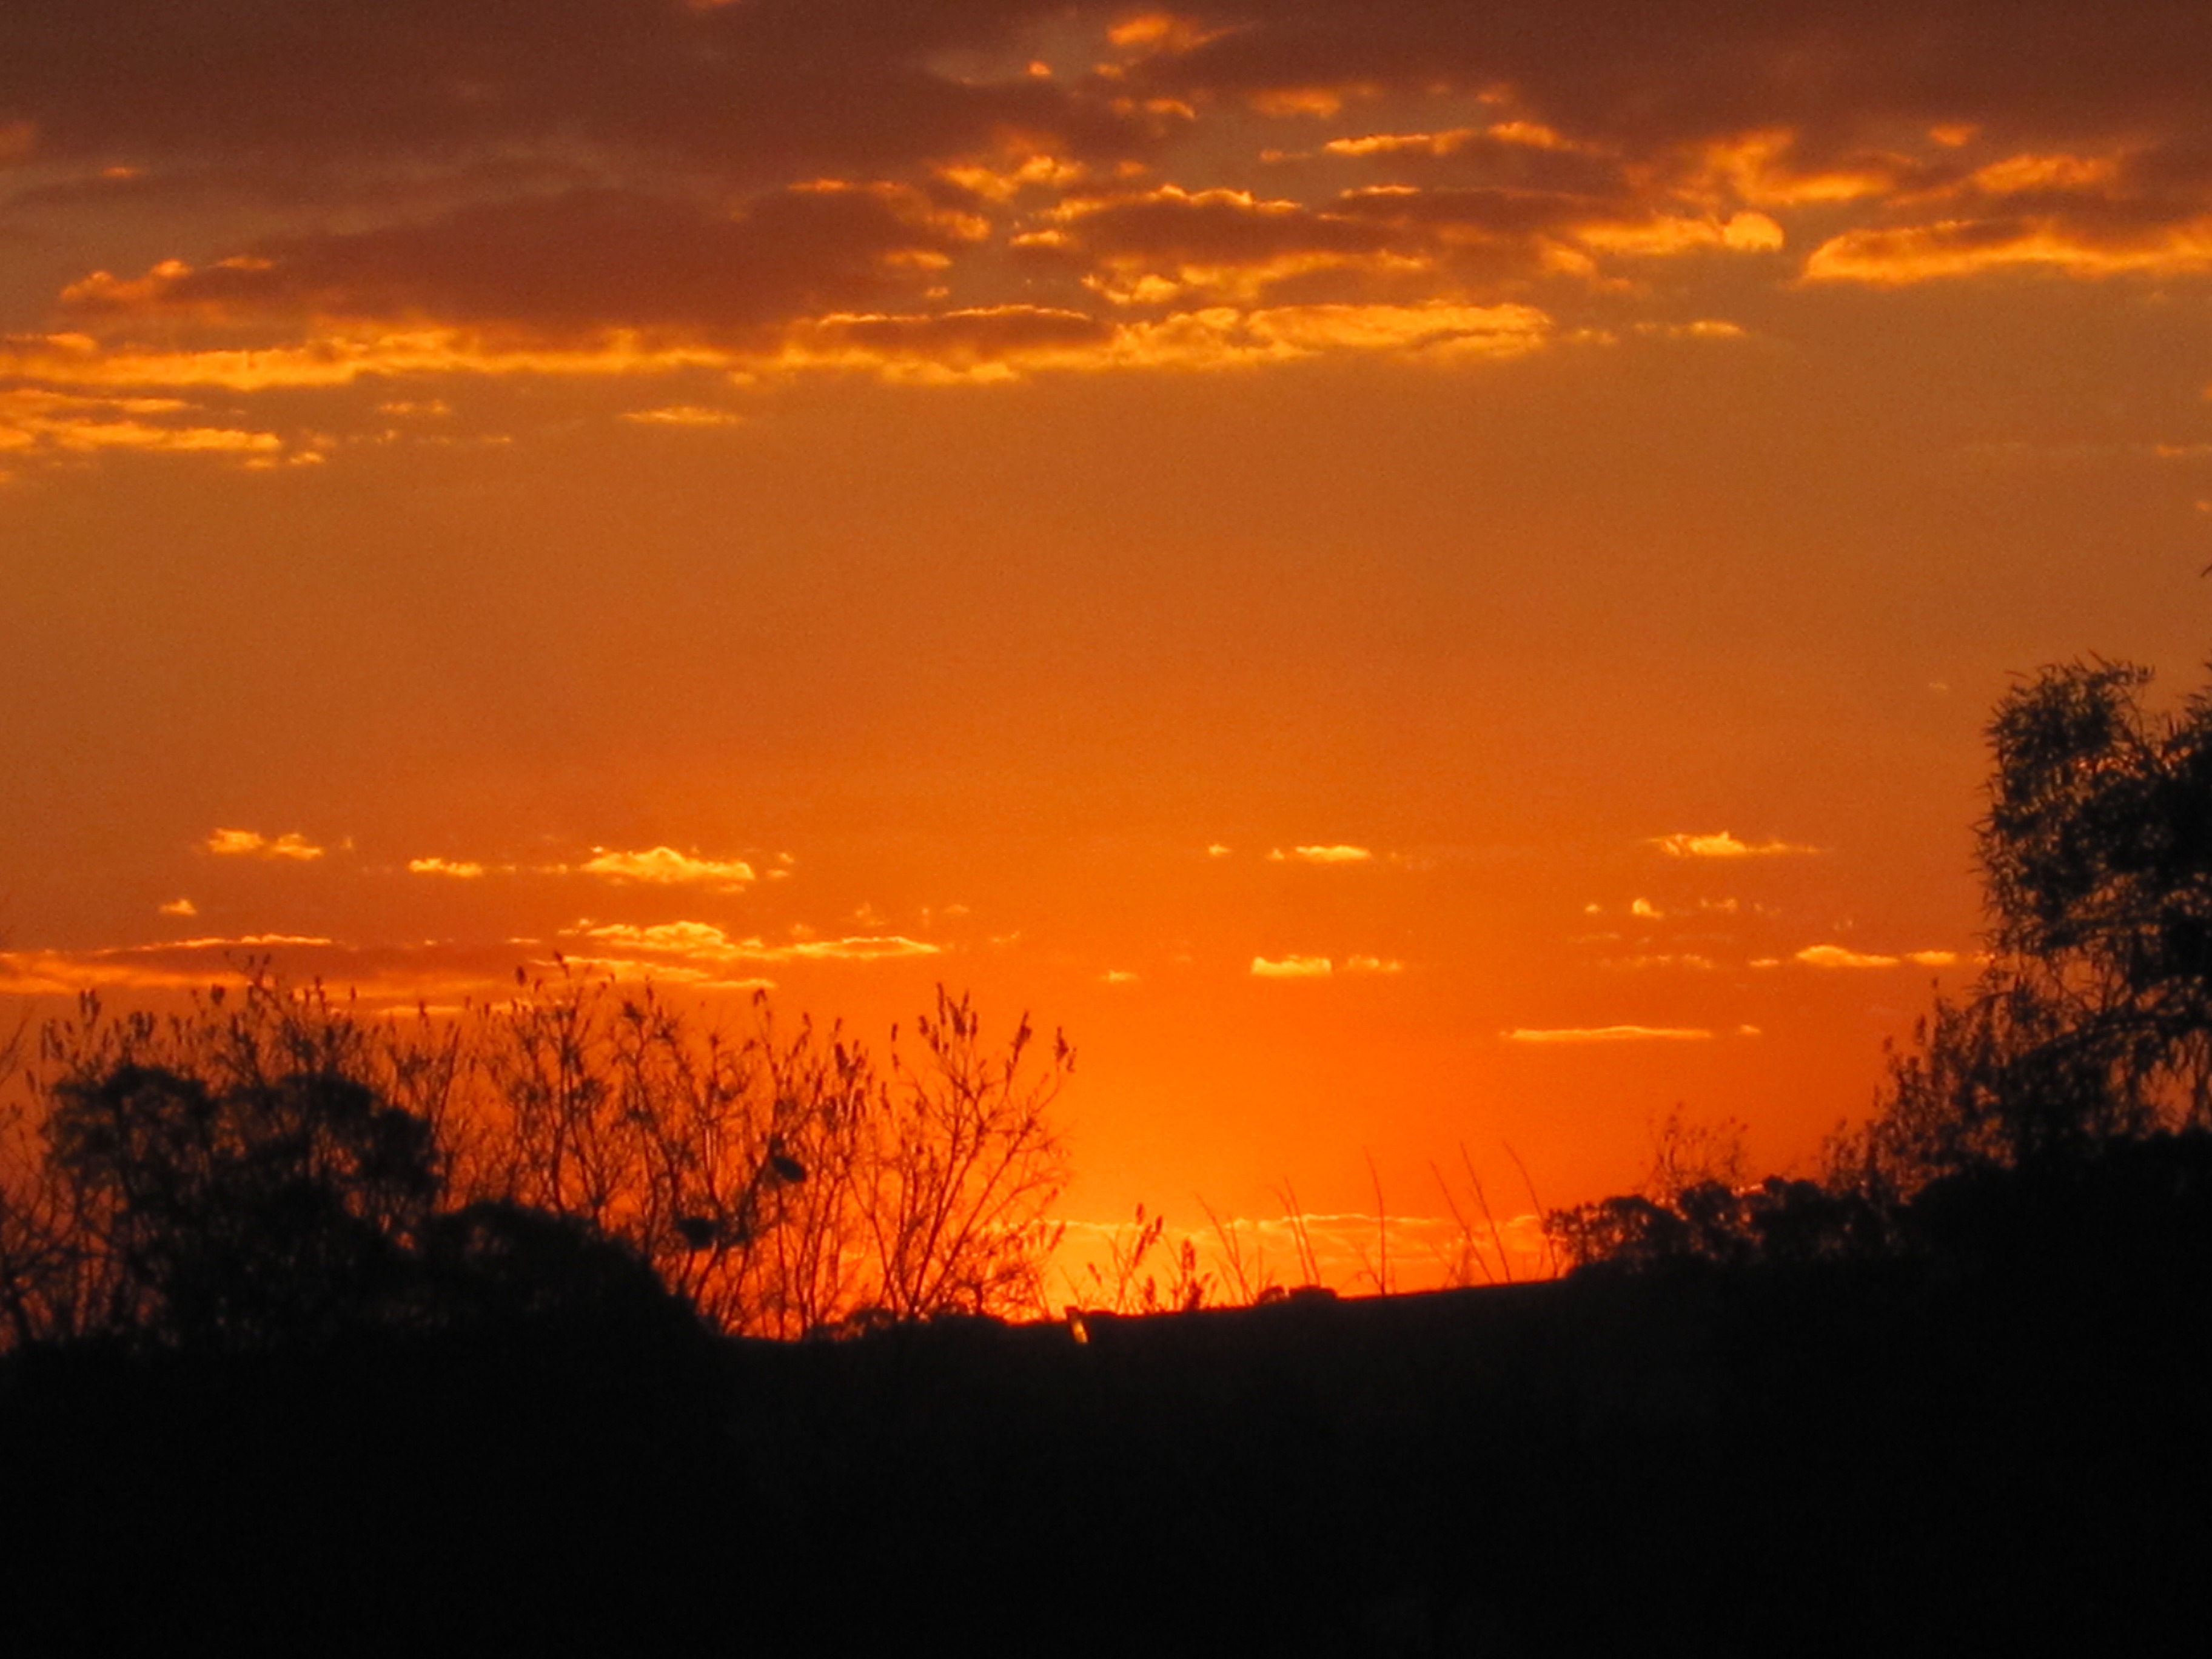
horizon, light, cloud, sky, sun, sunrise, sunset, sunlight, morning, dawn, atmosphere, dusk, evening, glow, trees, clouds, vivid, bright, luminous, afterglow, red sky at morning, orange gold